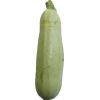
Label: zucchini